Provo Canyon

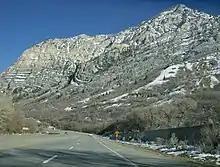
Highway 189 in Provo Canyon

Until Fall of 1858, the only established travel route through Provo Canyon was an old Indian trail on the north side of the canyon. In 1852, explorer William Gardner was the first person to propose that a road be built in Provo Canyon. Nothing came of this proposal until 1855 when the Utah Legislature granted William Wall, Evan M. Green, Thomas S. Williams, and Aaron Johnson the right to, “...build a toll road from the mouth of Provo Canyon through the canyon, [and] through Kamas Prairie.” Construction on the road began, and significant progress was made, but work on the road stopped in 1857 due to the ongoing Utah War. A year later, residents in nearby Provo were eager to see the road completed, so they met with Brigham Young on June 6, 1858 and formed the Provo Canyon Road Company. With this newfound drive to complete the road, it was finished in the Fall of 1858. Since its construction in 1858, US-189 (Provo Canyon Road) has seen improvements in quality and size. The road was first paved in the early 1930s, and In 1992, the expansion of US-189 from two lanes to four lanes was completed.